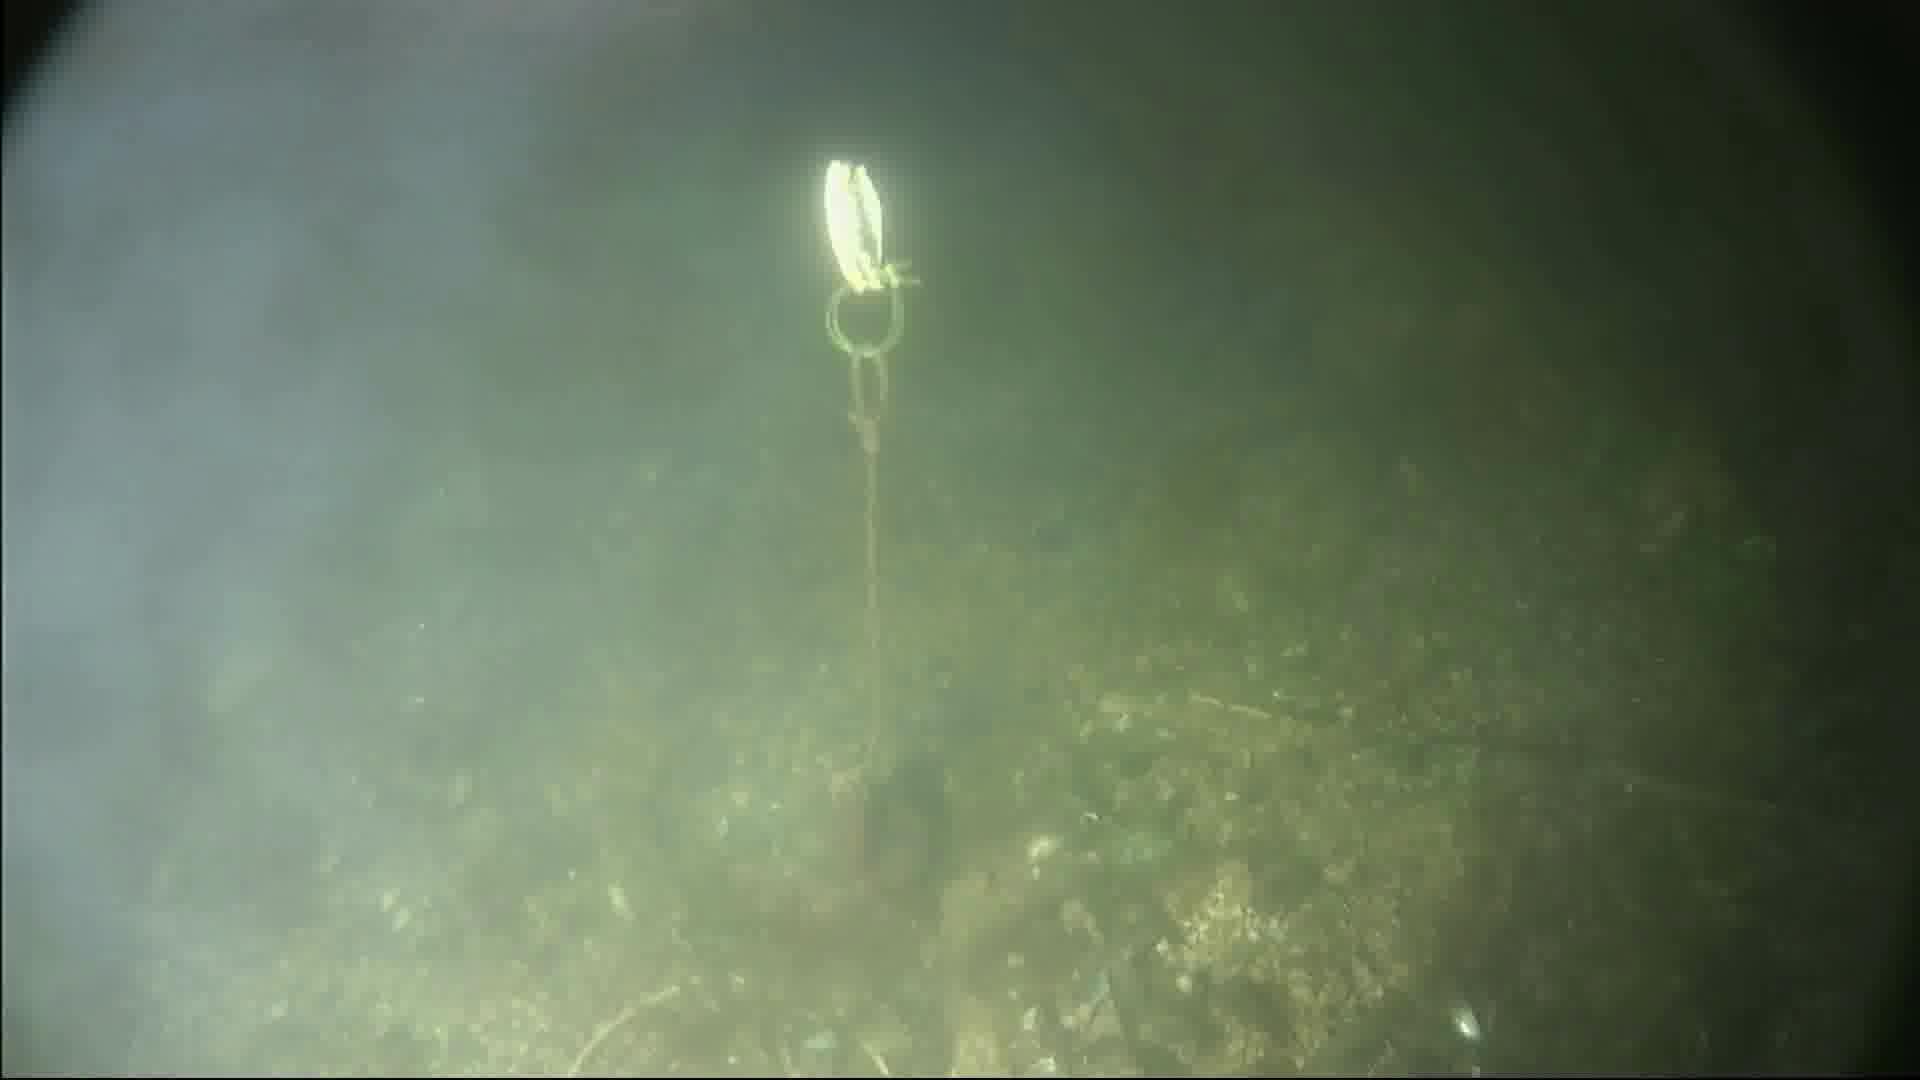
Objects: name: crab